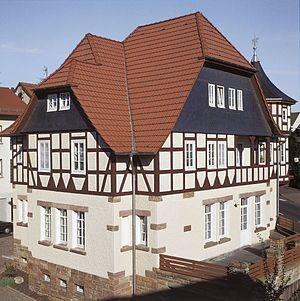
Tuiles en terre cuite «